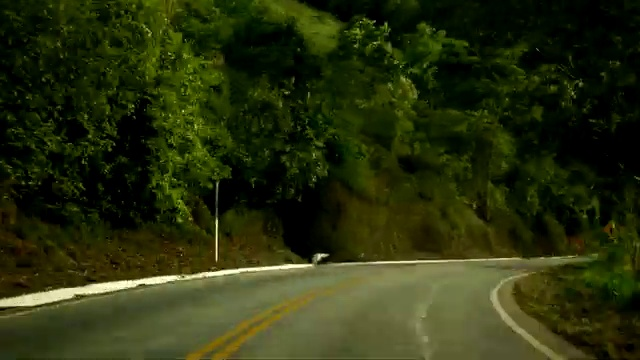
Fire: no
Smoke: no